Devenish Brewery

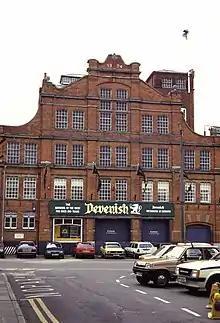
Brewers Quay seen in 1987, two years after brewing had ceased there.

Meanwhile, in February 1986, Devenish merged with Inn Leisure, and brewing was concentrated at the Redruth facility. The site was sold to new operators in June 1991 and renamed Redruth Brewery (closed in 2004). Devenish remained active as a pub company and distributor until 1993, when it was sold for £214 million to Greenalls.